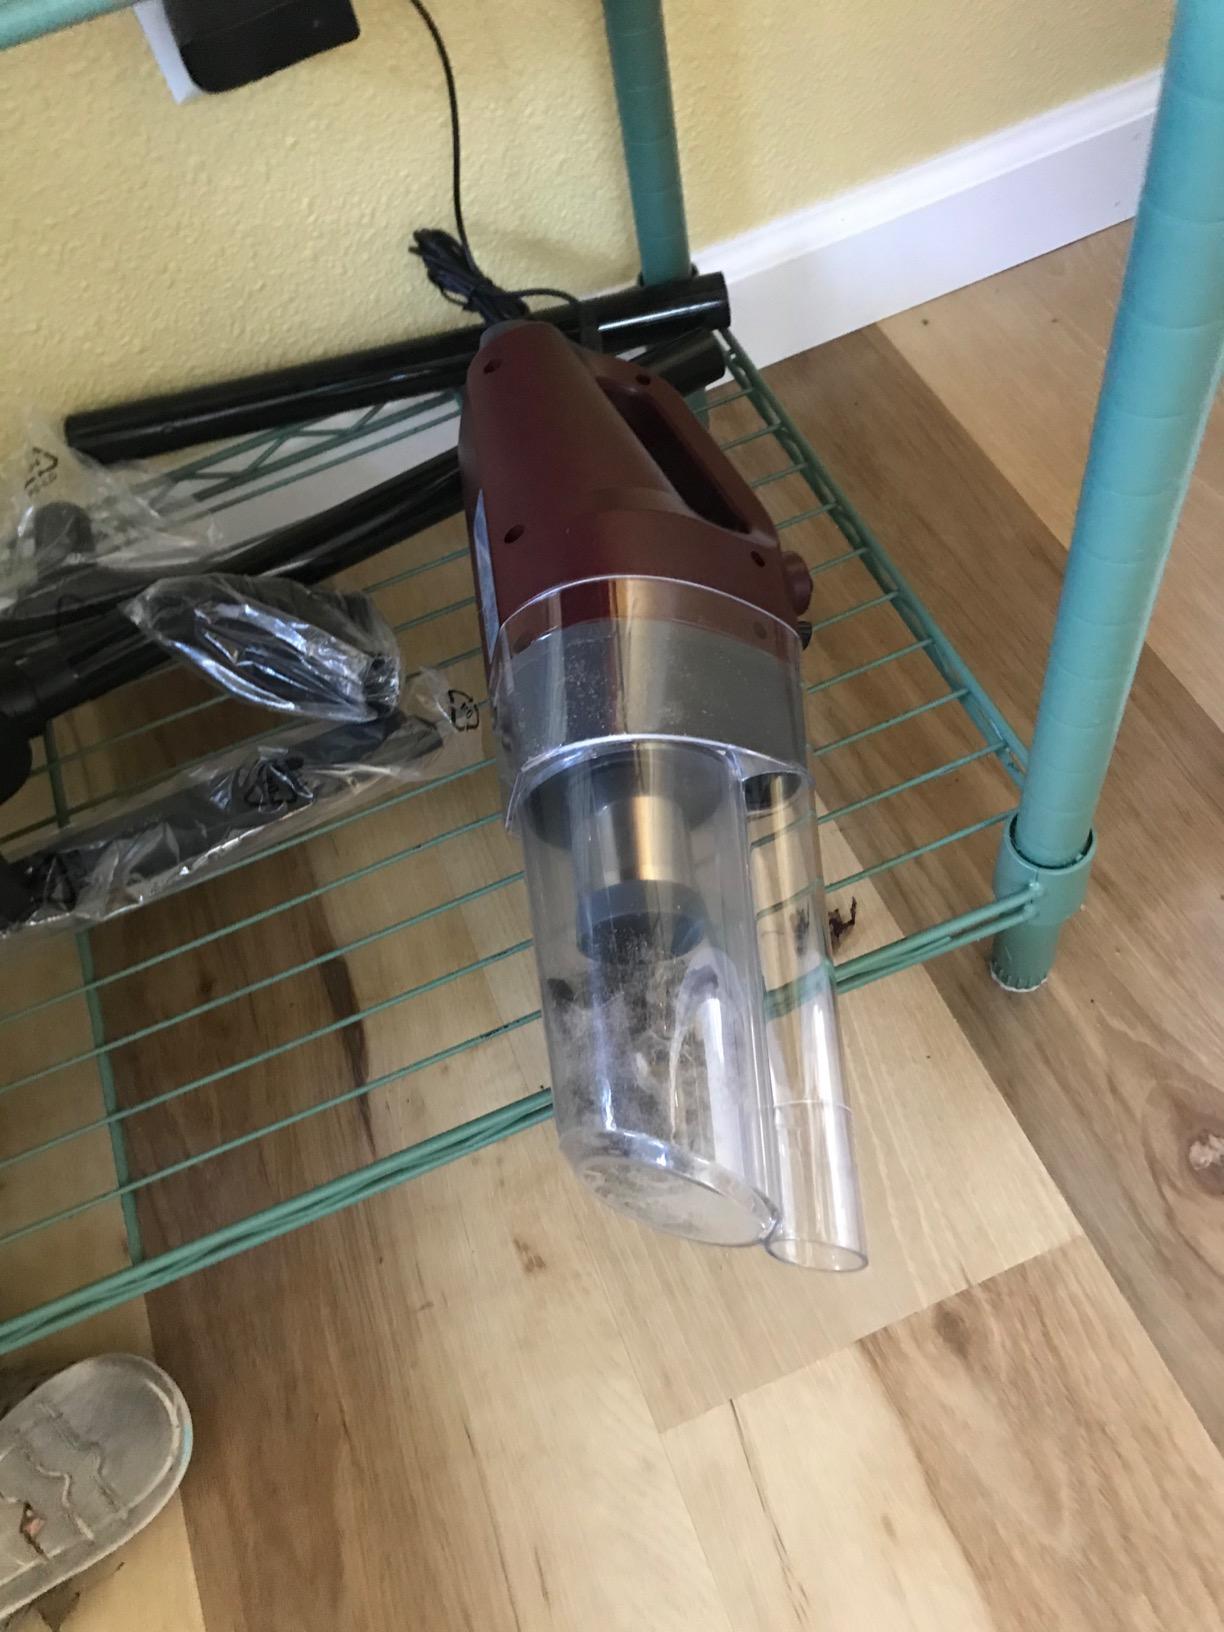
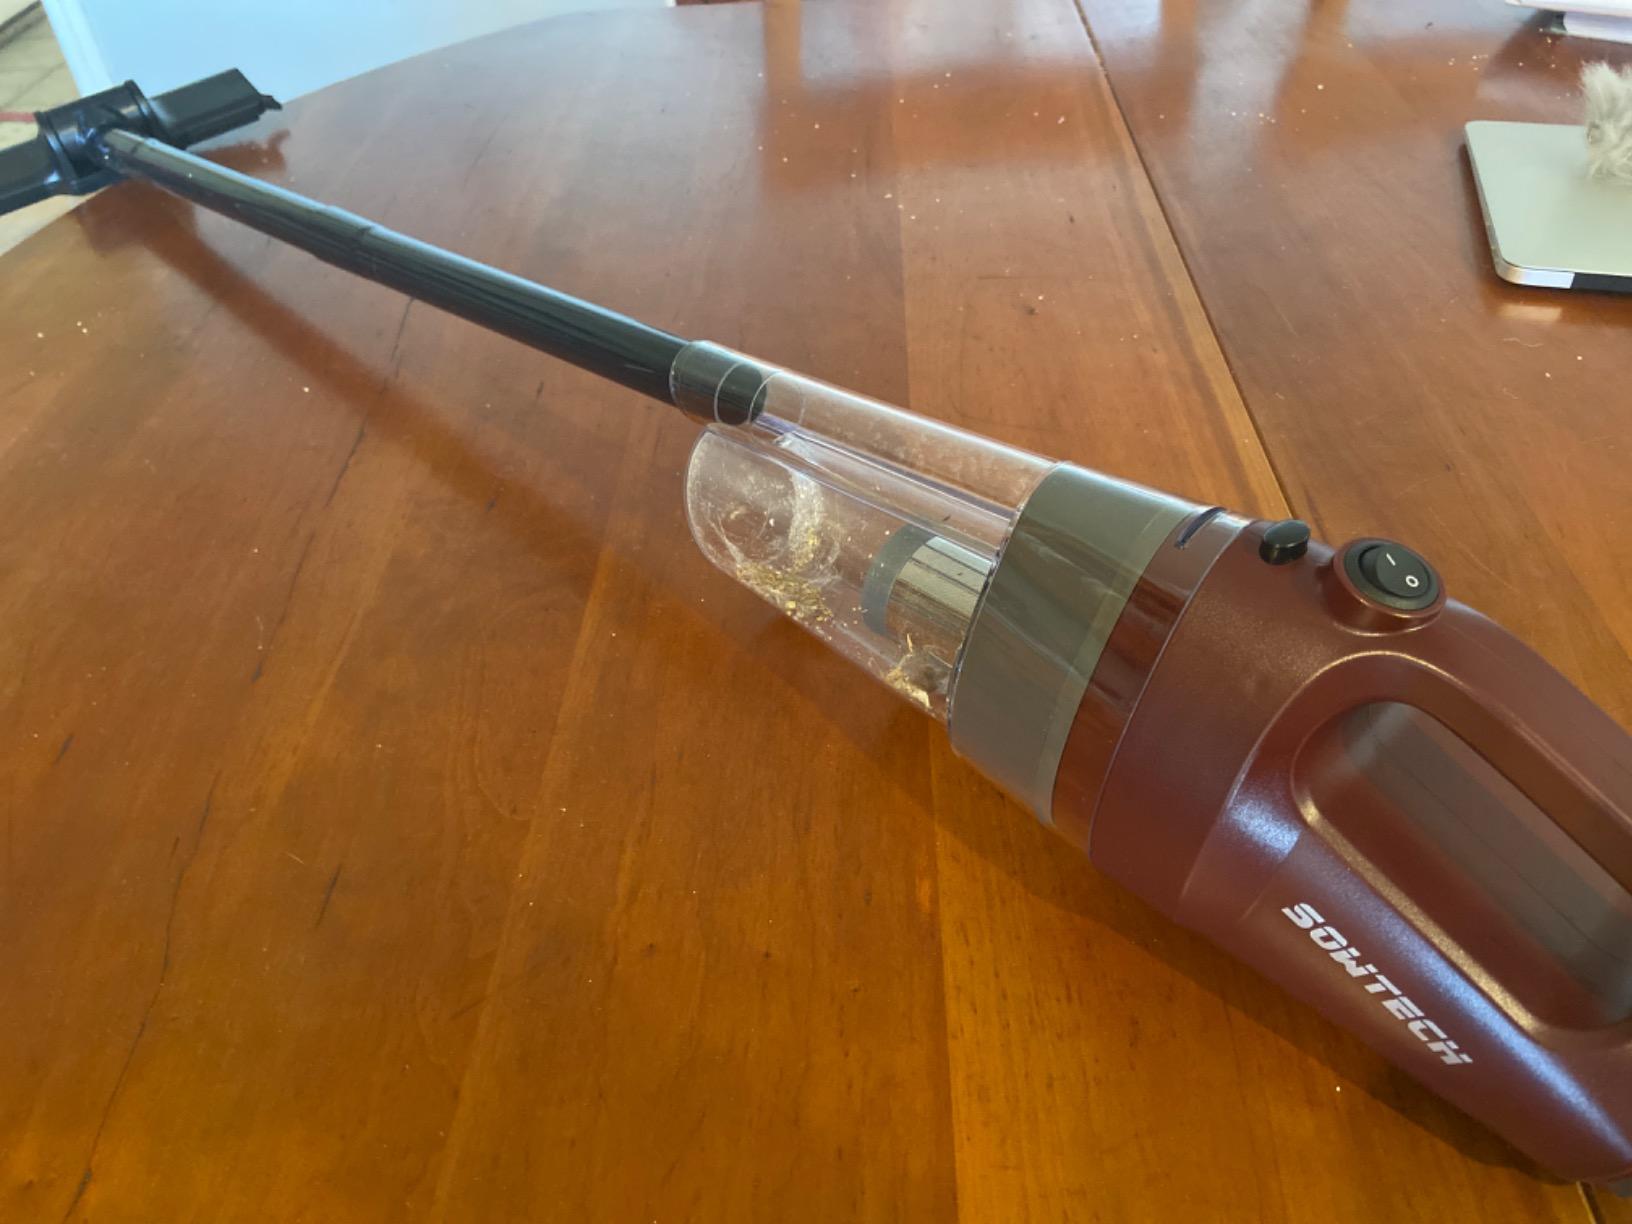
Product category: items_vacuum
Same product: yes